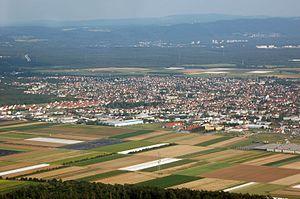
Griesheim est une municipalité allemande située dans le land de la Hesse et l'arrondissement de Darmstadt-Dieburg.